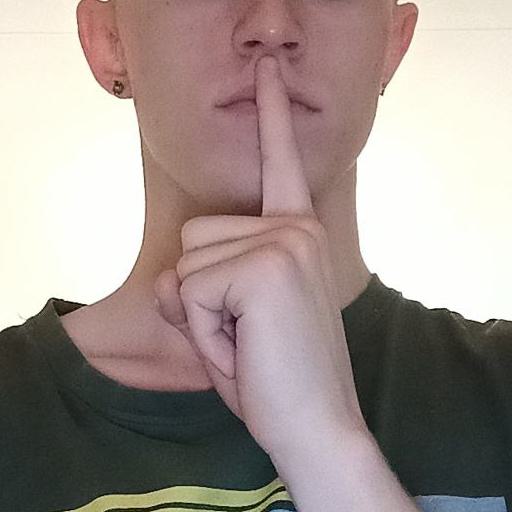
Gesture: mute